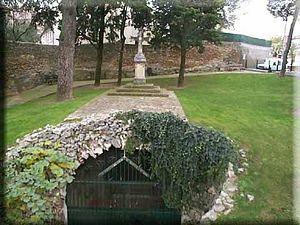
Baudile ou Baudille, Bauzile, Bauzille, Bauzély, Baudelle, Baudel, ou encore Baudilio, Baudelio, Boal, Bol en espagnol, Baldiri ou Boi en catalan, est un saint chrétien, martyr à Nîmes au IIIᵉ siècle. Il est fêté le 20 mai.